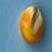
Maize quality: Good